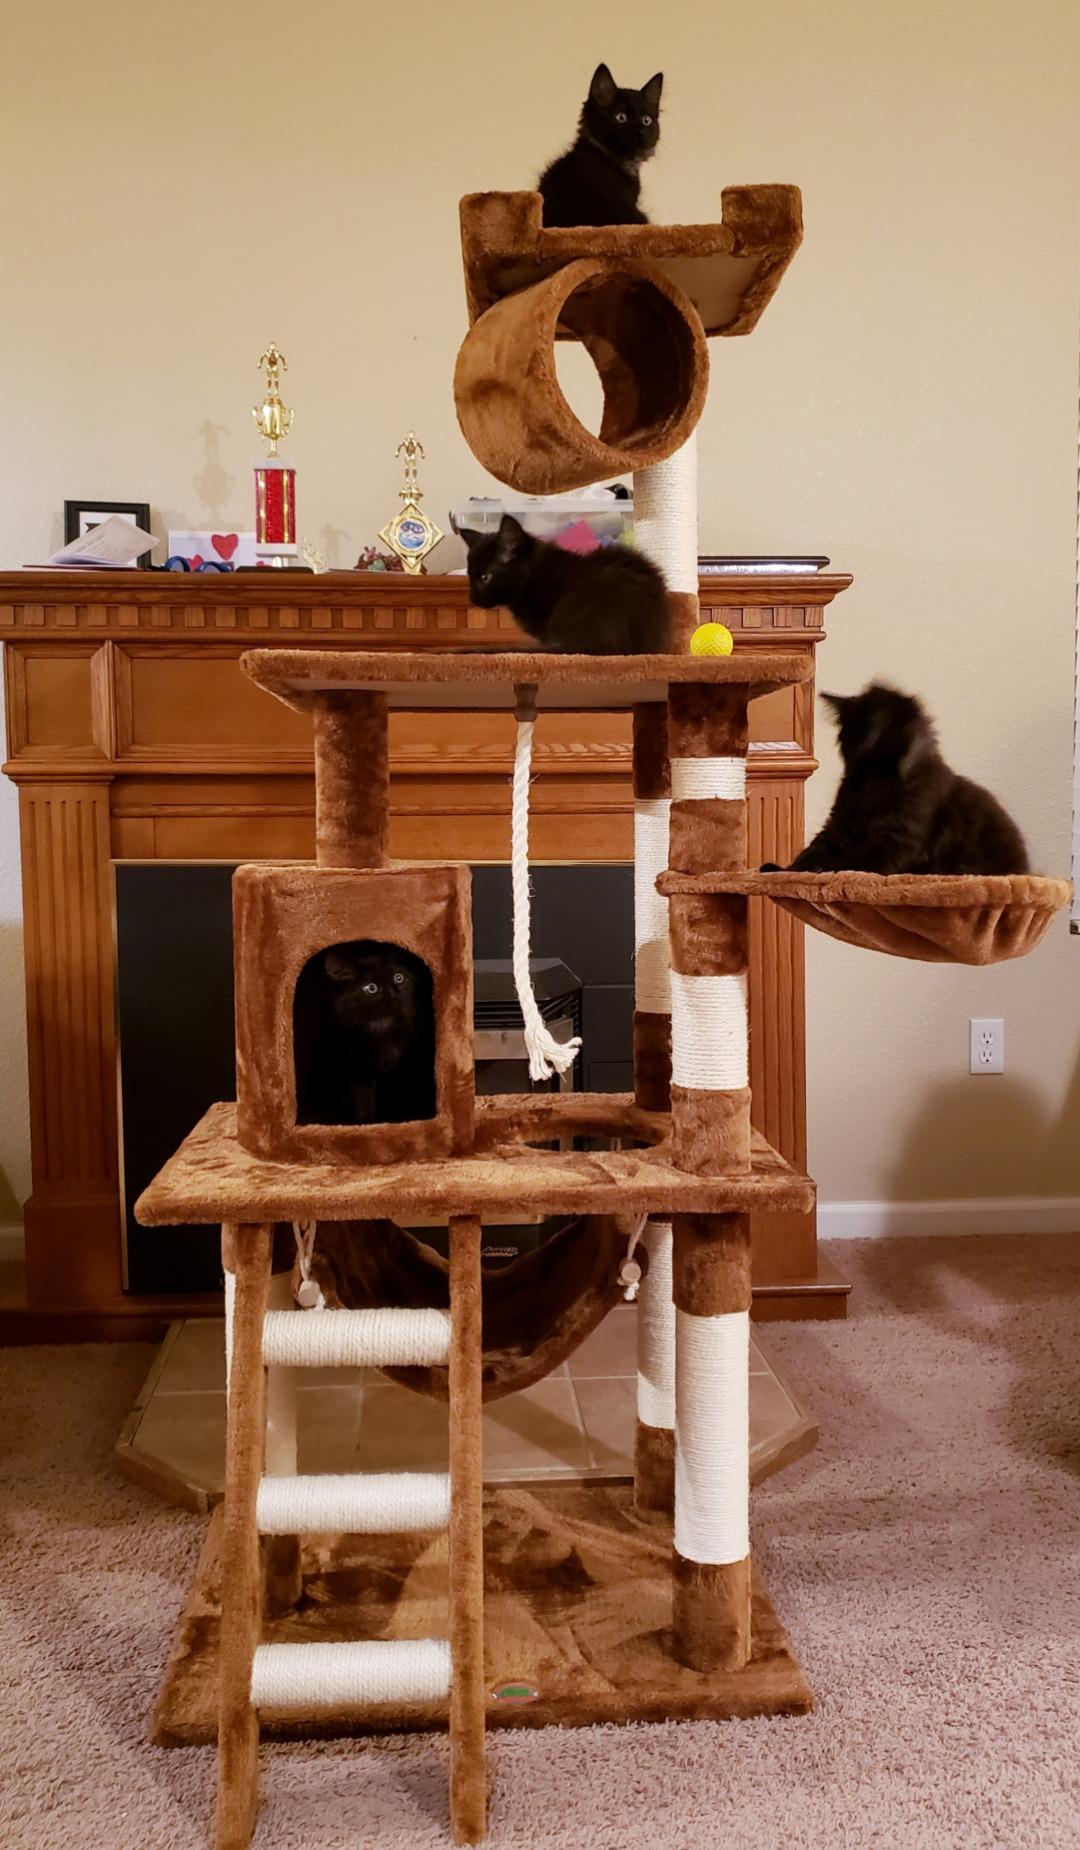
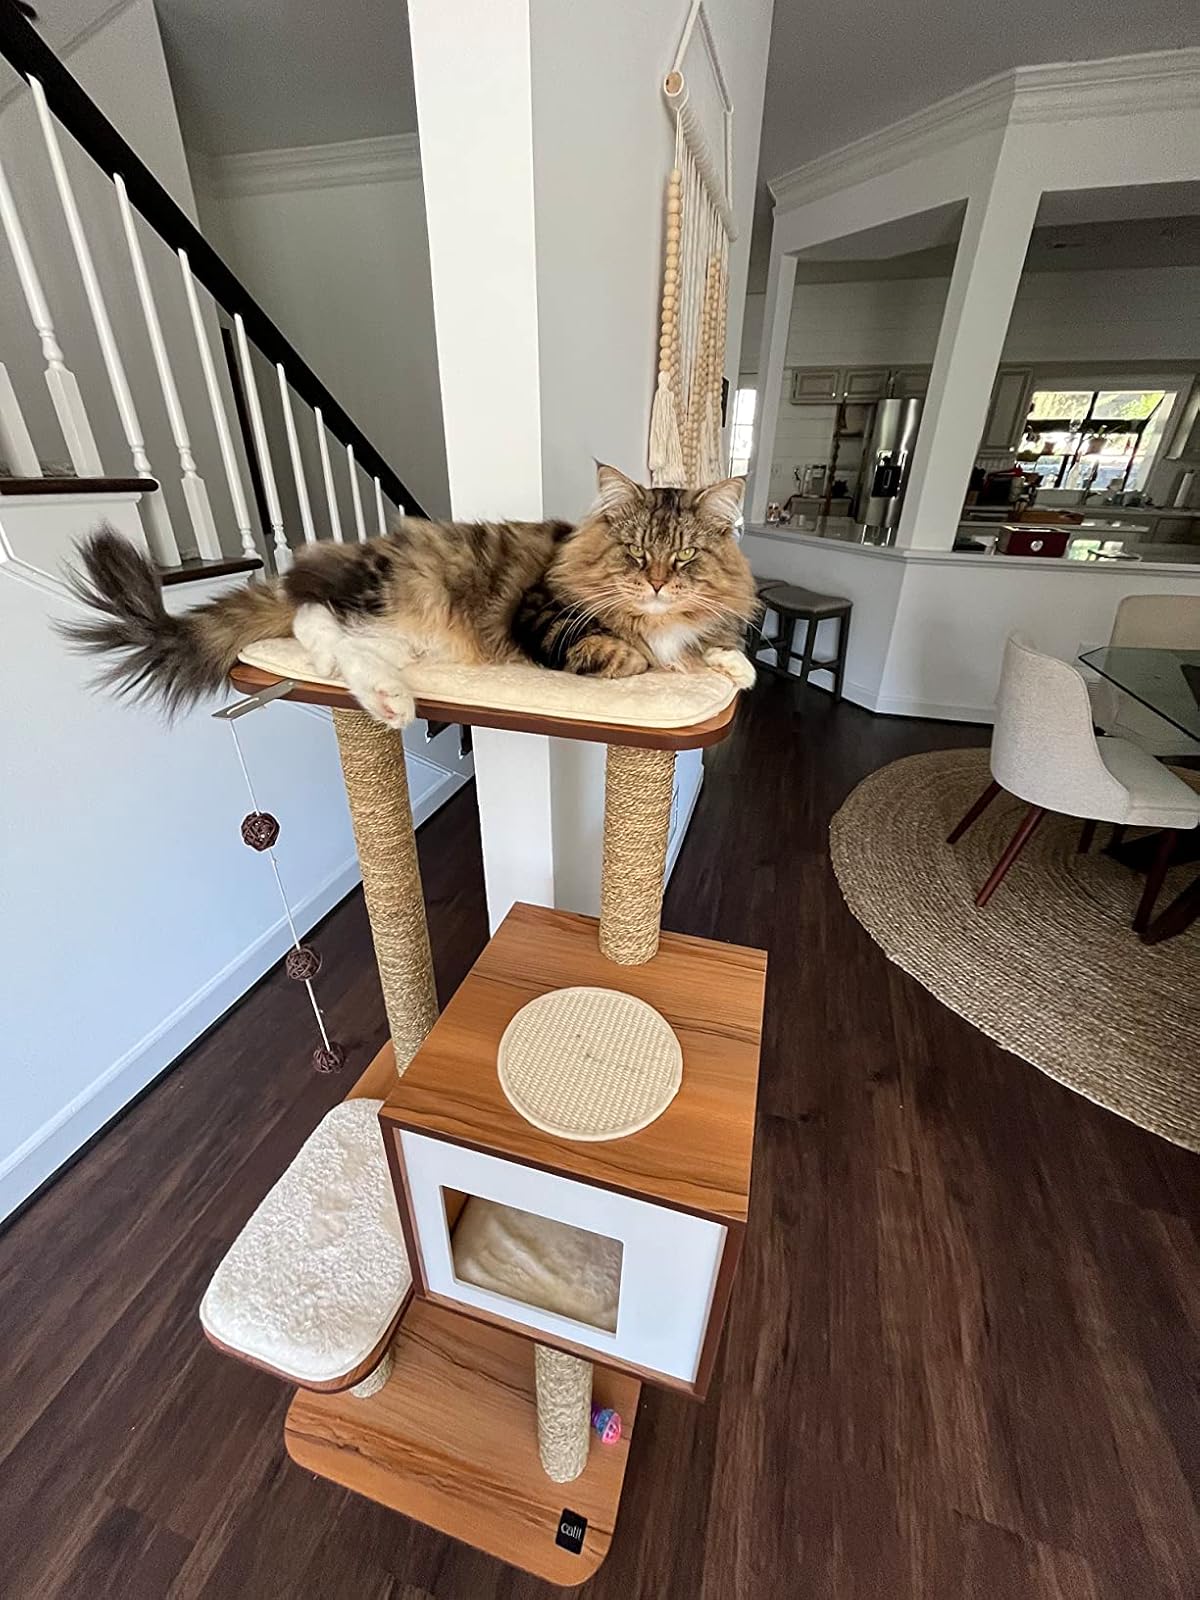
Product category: items_cat tree
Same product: no